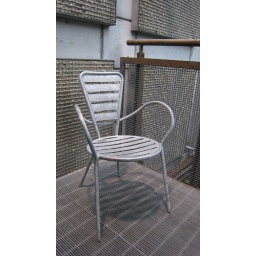
the cloud forest conservatory, a great little greenhouse in central toronto